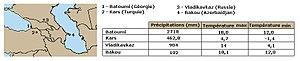
Avec sa situation de zone tampon entre l'Europe orientale, la méditerranée et l'Asie occidentale, la chaîne du Caucase possède une biodiversité particulièrement riche, ce qui lui vaut d'être classée comme un point chaud de biodiversité par le Conservation International.